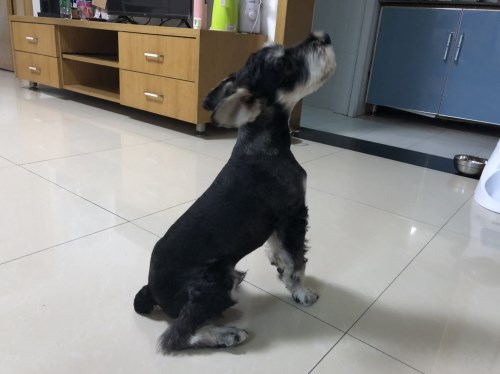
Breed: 2342-n000102-miniature_schnauzer